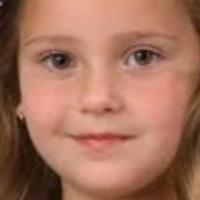
Age group: age 01-10